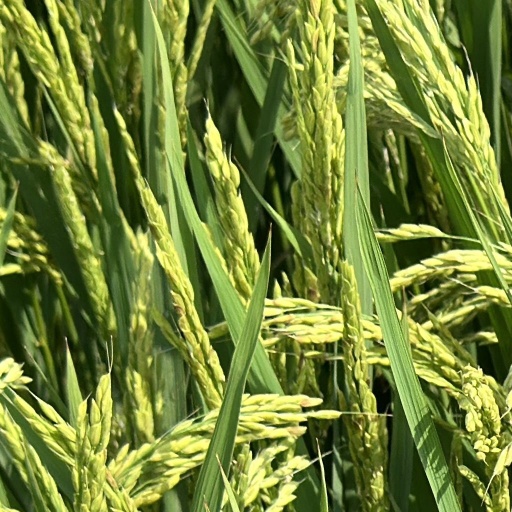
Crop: rice